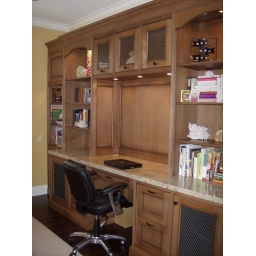
A third bedroom transformed into an office built by Brendan Donovan.